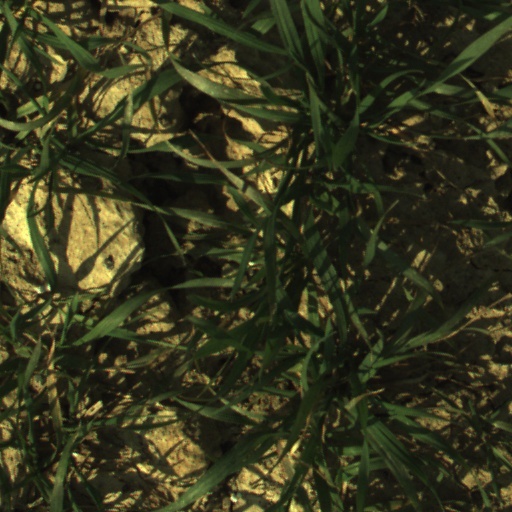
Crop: wheat